Ballybough

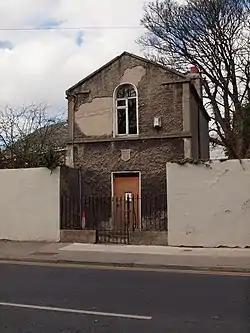
Gate lodge to Ballybough Cemetery

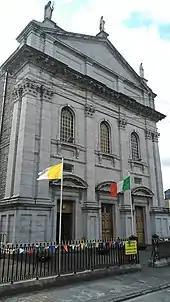
St Agatha's Catholic Church, North William Street, Ballybough

The first urban settlement was founded by three MacDonnell brothers who fled Ulster during the Ulster Plantations in 1605. They sought refuge in 'Mud Island' or 'Críonán/Críonach' in Ballybough as few people lived there at the time, and reigned as 'kings' of the area, a nickname which is honoured in 'Kings' Avenue' off Ballybough Road. A village of mud house was established on the island that lay off the sloblands along the estuary of the Liffey, and is thought to have been accessible by foot at low tide. "The Irish Builder" described Mud Island as being "between the Royal Canal and the River Tolka on the north and sound and being bounded east and west by the North Strand and Ballybough Road; but we think we may with some degree of truth affirm it received its name from its low marsh situation, and from being at one time at no distant date under the influence of the sea.